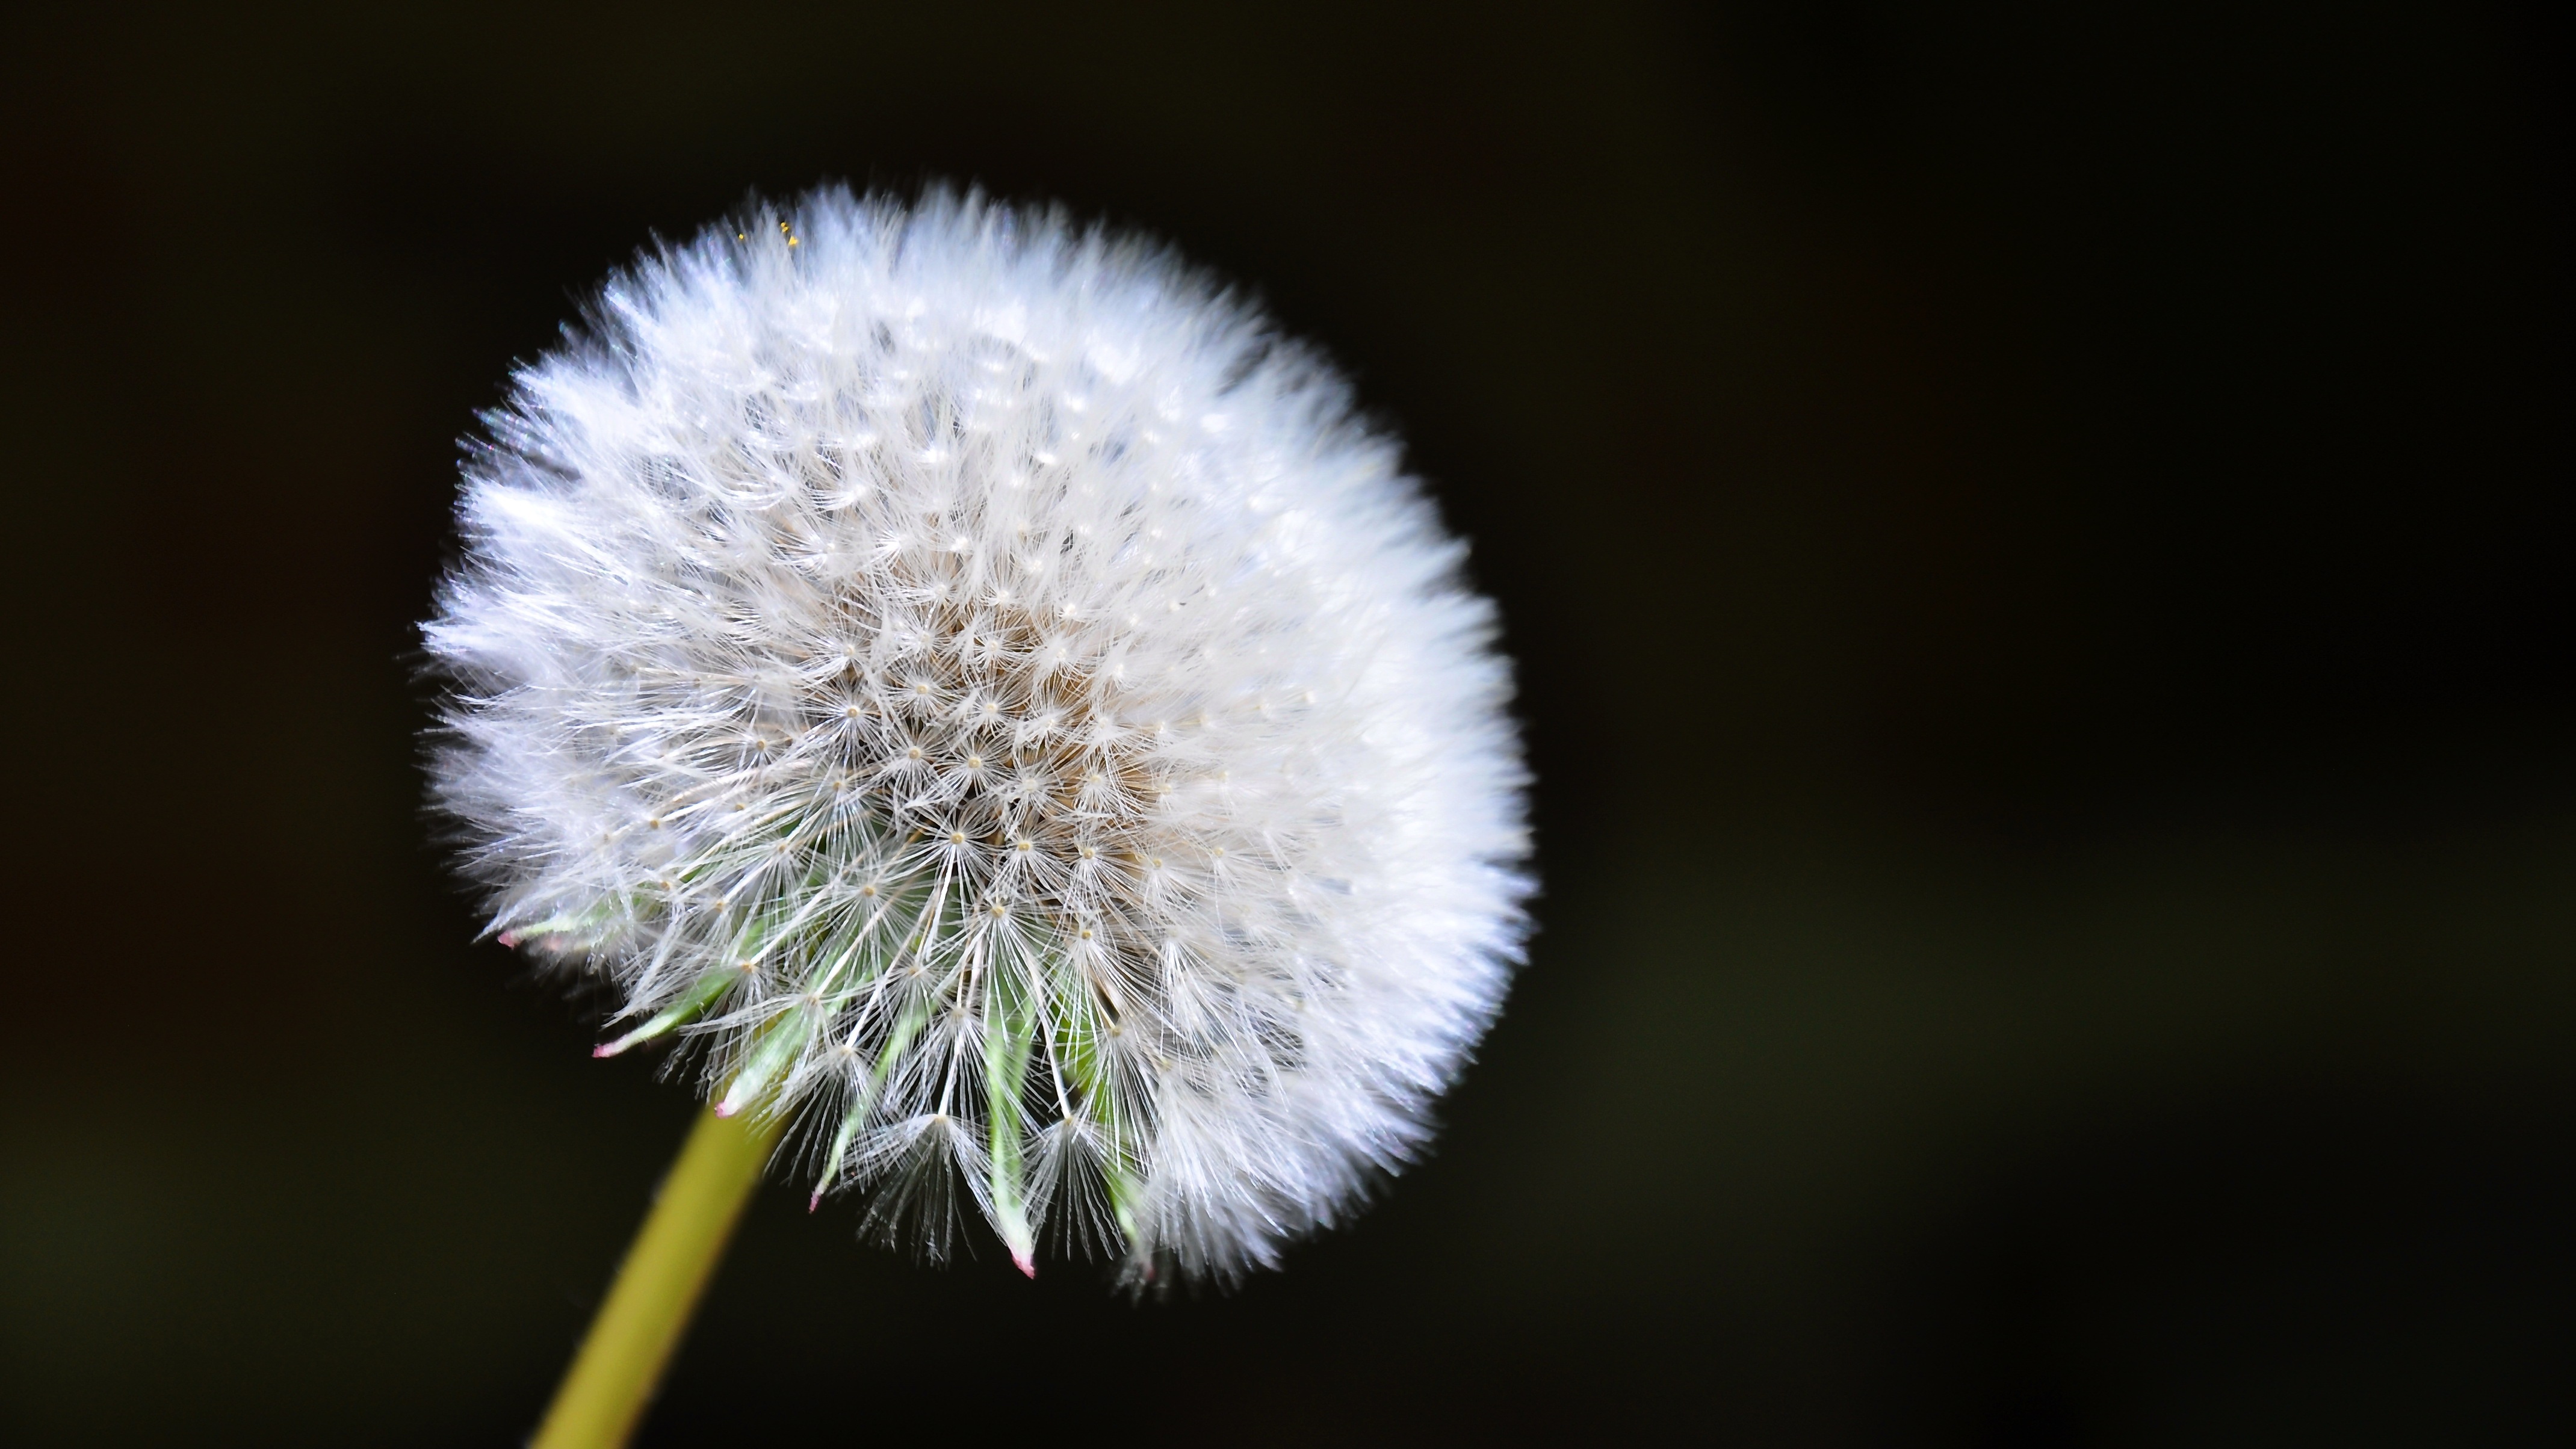
nature, black and white, plant, sunshine, photography, dandelion, leaf, flower, petal, spring, botany, flora, close up, macro photography, flowering plant, daisy family, plant stem, land plant